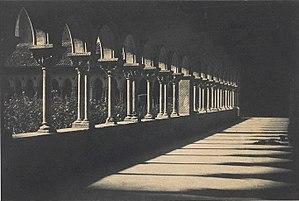
Vue intérieure d'une galerie du cloître, église Saint-Pierre (Moissac). Epreuve sur papier salé à partir d'un négatif papier ciré sec. 23,2 x 34,5 cm. Photographie prise pour la Mission Héliographique. Collection du musée d'Orsay.
Thérèse Jean Baptiste Augustin Mestral, dit. O. Mestral, né et décédé à Rans dans le Jura est un photographe français, actif de 1848 à 1856.
La Mission héliographique est une commande publique française effectuée par la Commission des monuments historiques en 1851 auprès de photographes dans le but d'inventorier sous forme d'images une partie du patrimoine historique national, soit 175 édifices.